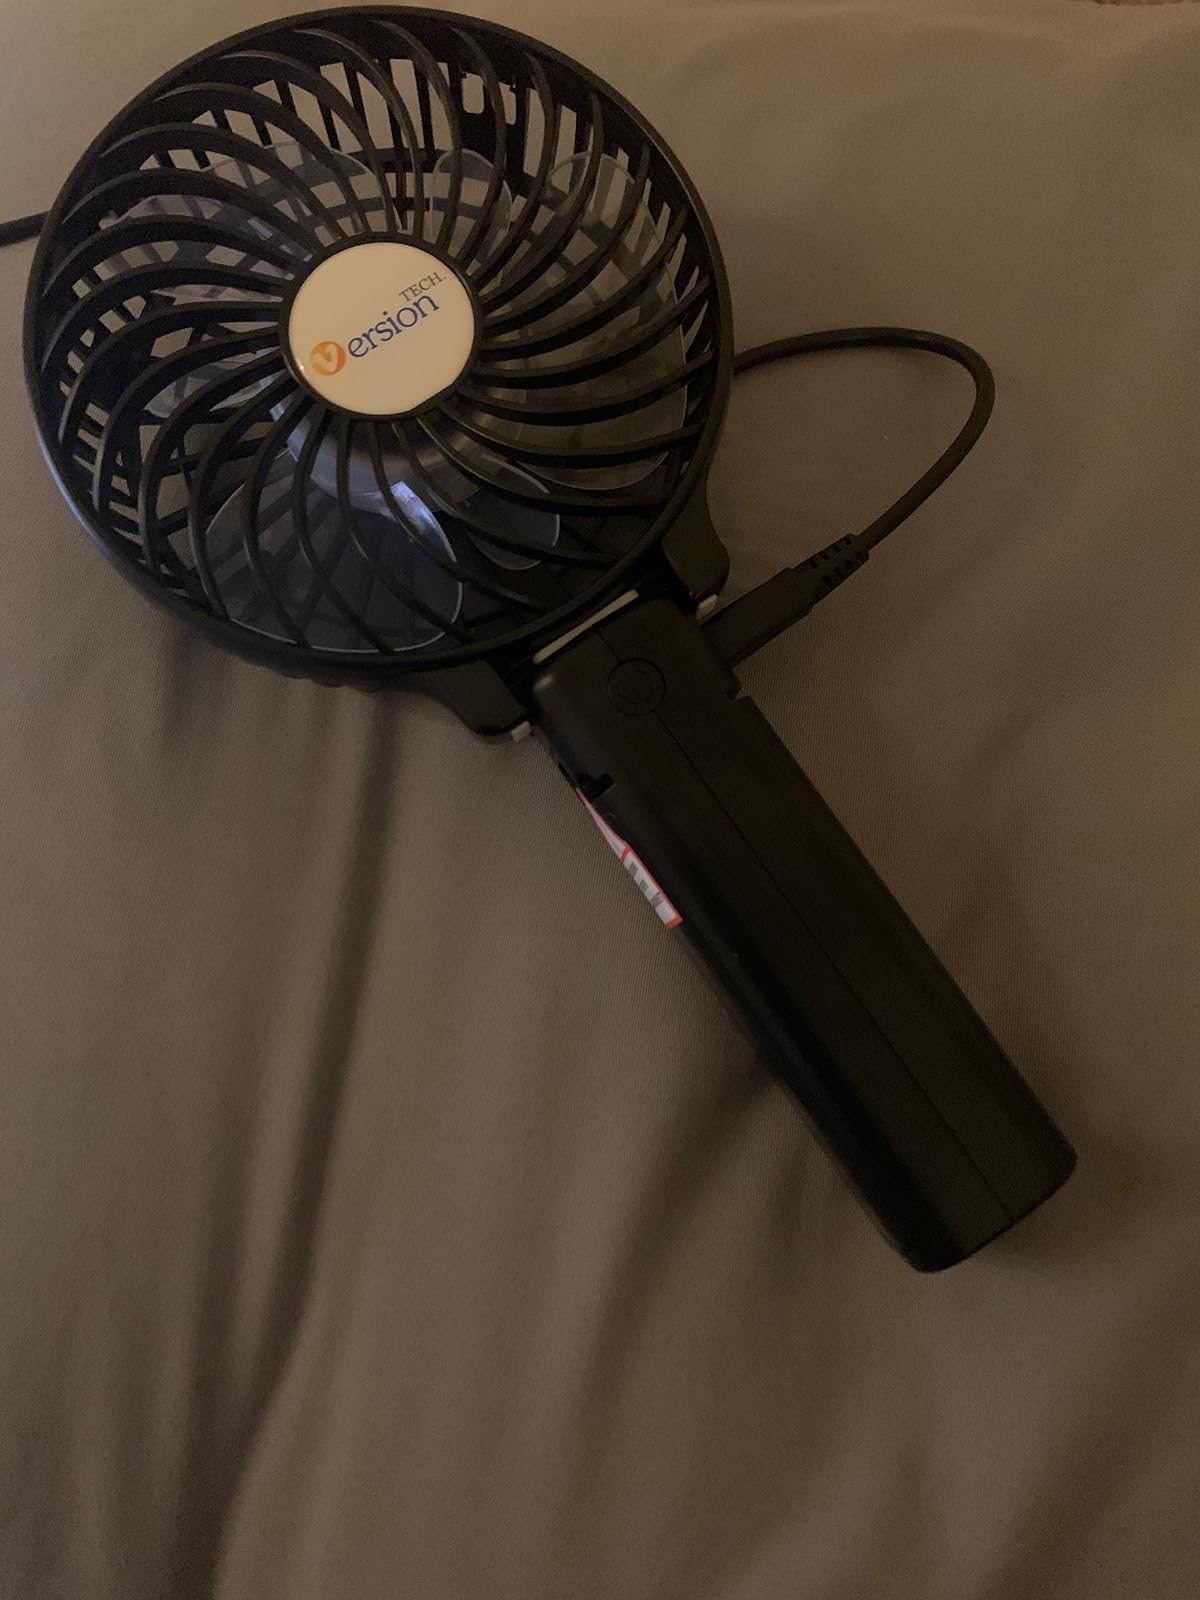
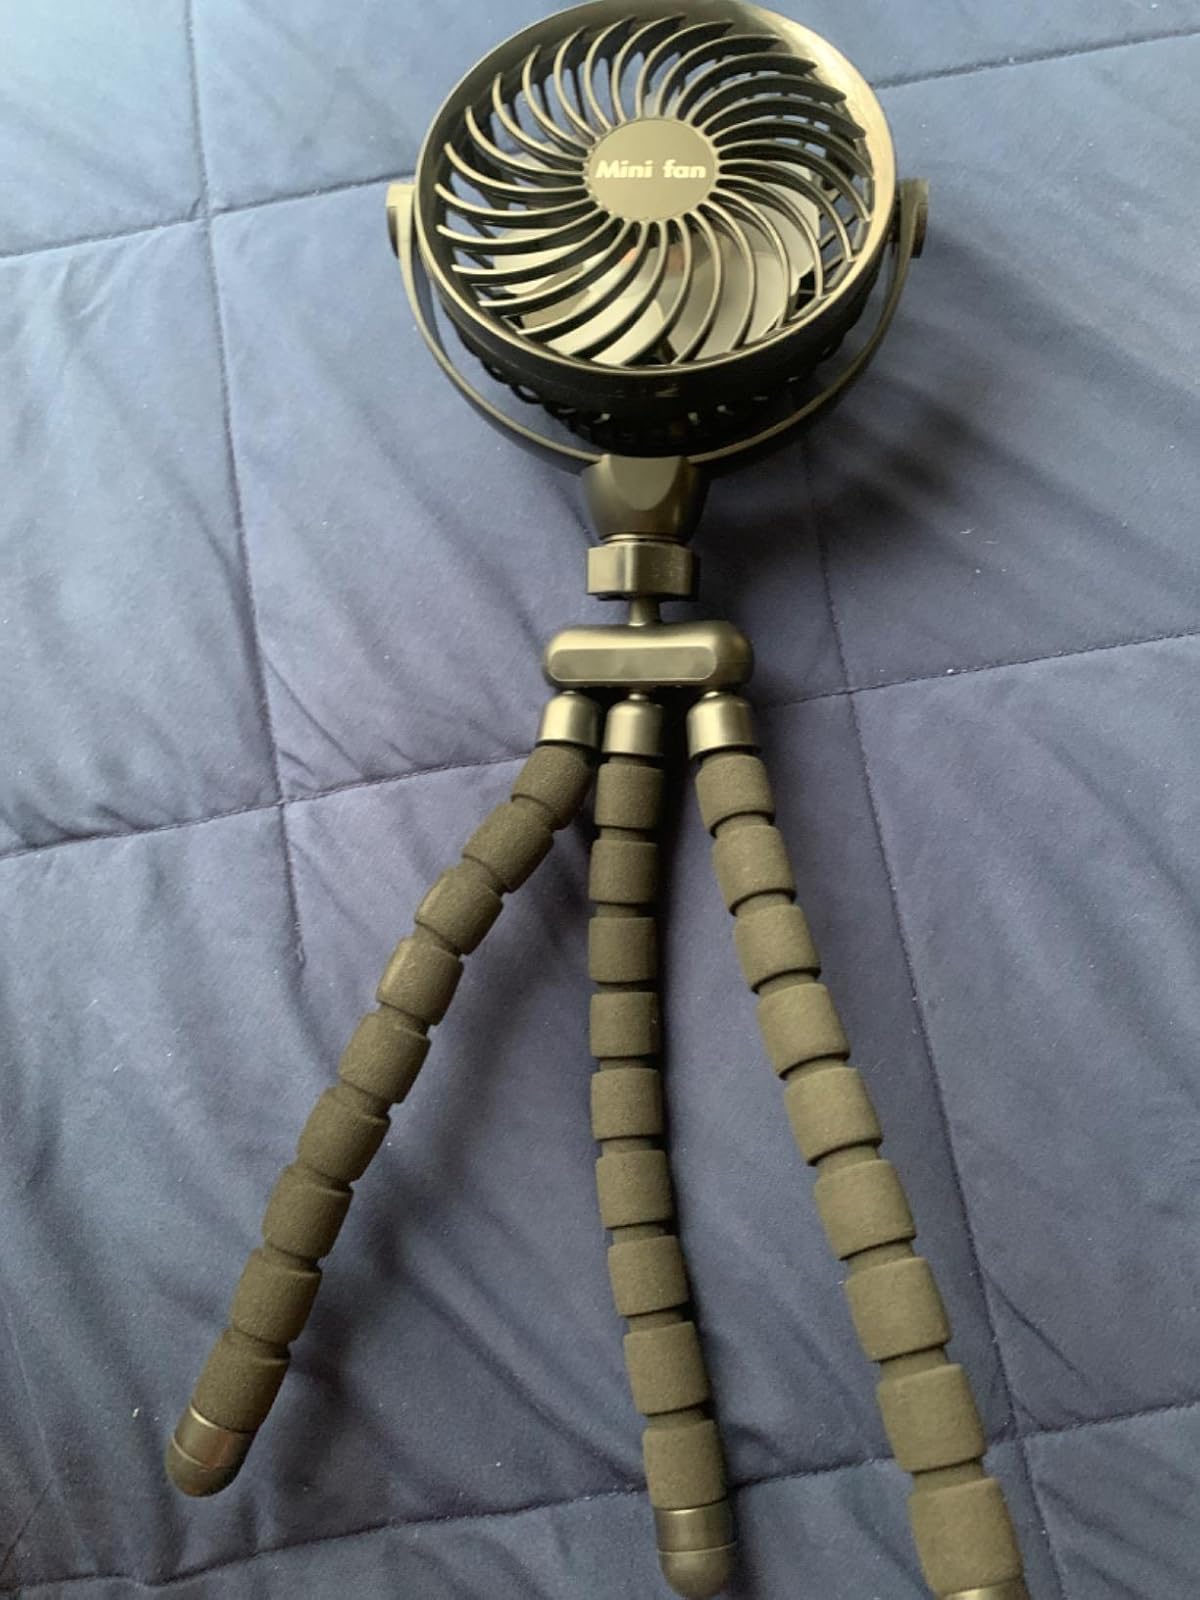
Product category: fan
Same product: no